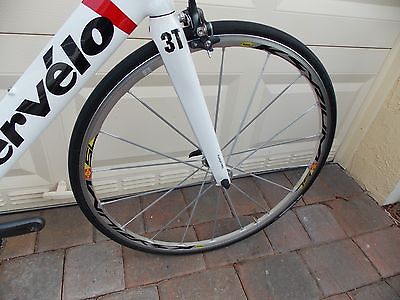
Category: bicycle